Winston Hills

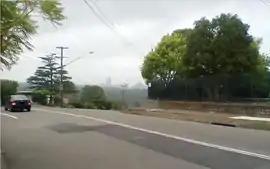
Street scene in front of St Pauls at Oakes Road with Parramatta Skyline in distance.

Winston Hills is a suburb of Sydney, in the state of New South Wales, Australia. Winston Hills is located 28 kilometres west of the Sydney central business district in the local government areas of the City of Parramatta and The Hills Shire. Winston Hills is part of the Hills District region of Greater Western Sydney.